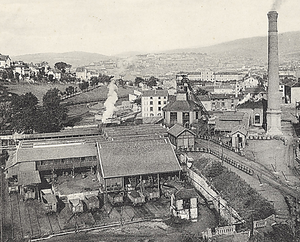
La Société anonyme des mines de la Loire est une compagnie de mine du bassin houiller de la Loire, créée en 1854, issue du fractionnement du trust des Compagnie des Mines de la Loire.
Le bassin houiller de la Loire est historiquement l'un des tout premiers à être exploité en France ; l'exploitation y est attestée depuis le XIIIᵉ siècle. Principal site d'extraction de charbon en France après 1815 et la perte des départements étrangers, il a fourni jusqu'à 40 % de la production nationale dans les années 1820-1830 lors de la Première révolution industrielle. Définitivement dépassé par le bassin minier du Nord-Pas-de-Calais dans les années 1860, il resta par la suite un bassin de premier ordre au XXᵉ siècle, étant situé loin des frontières et ayant été relativement épargné par les deux conflits mondiaux.